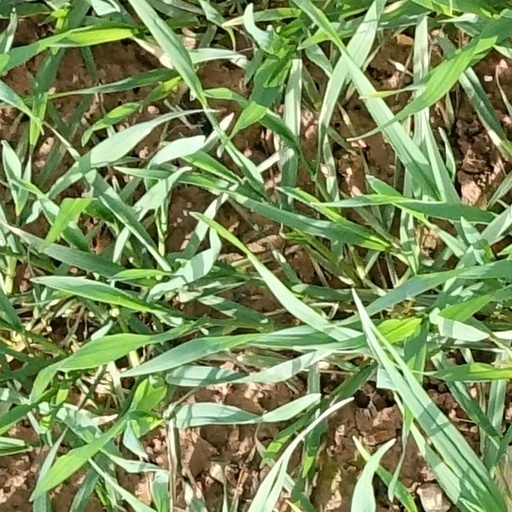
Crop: wheat